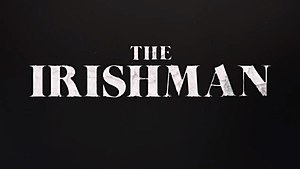
The Irishman (film fra 2019)
The Irishman er en amerikansk kriminalfilm fra 2019, instrueret og produceret af Martin Scorsese og skrevet af Steven Zaillian, baseret på bogen I Heard you paint houses fra 2004 af Charles Brandt. Filmen har Robert De Niro, Al Pacino og Joe Pesci i hovedrollerne og